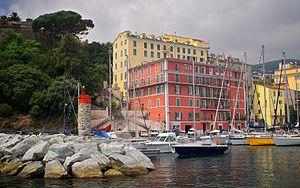
Façades récemment rénovées du vieux-port de BastiaItaliano: Vecchio porto di Bastia
Bastia est une commune française, préfecture de la circonscription départementale de la Haute-Corse et située dans le territoire de la collectivité de Corse. Avec 45 715 habitants, Bastia est la deuxième commune la plus peuplée de Corse après Ajaccio. Elle est la capitale de la Bagnaja, région du nord-est de l'île, s'étendant entre le cours du Golo et le Cap Corse.